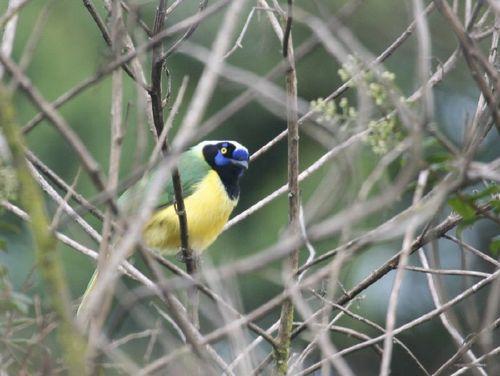
A photo of a green jay